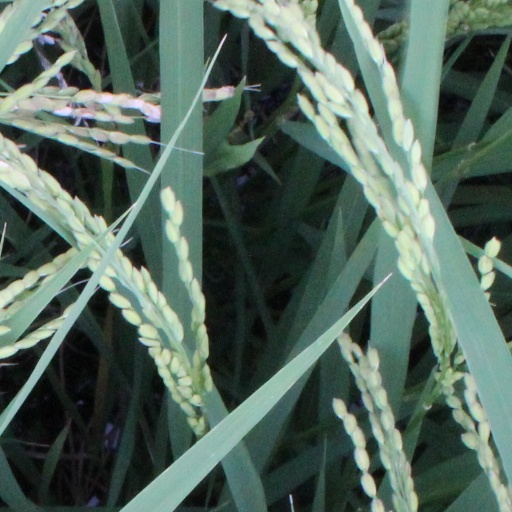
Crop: rice